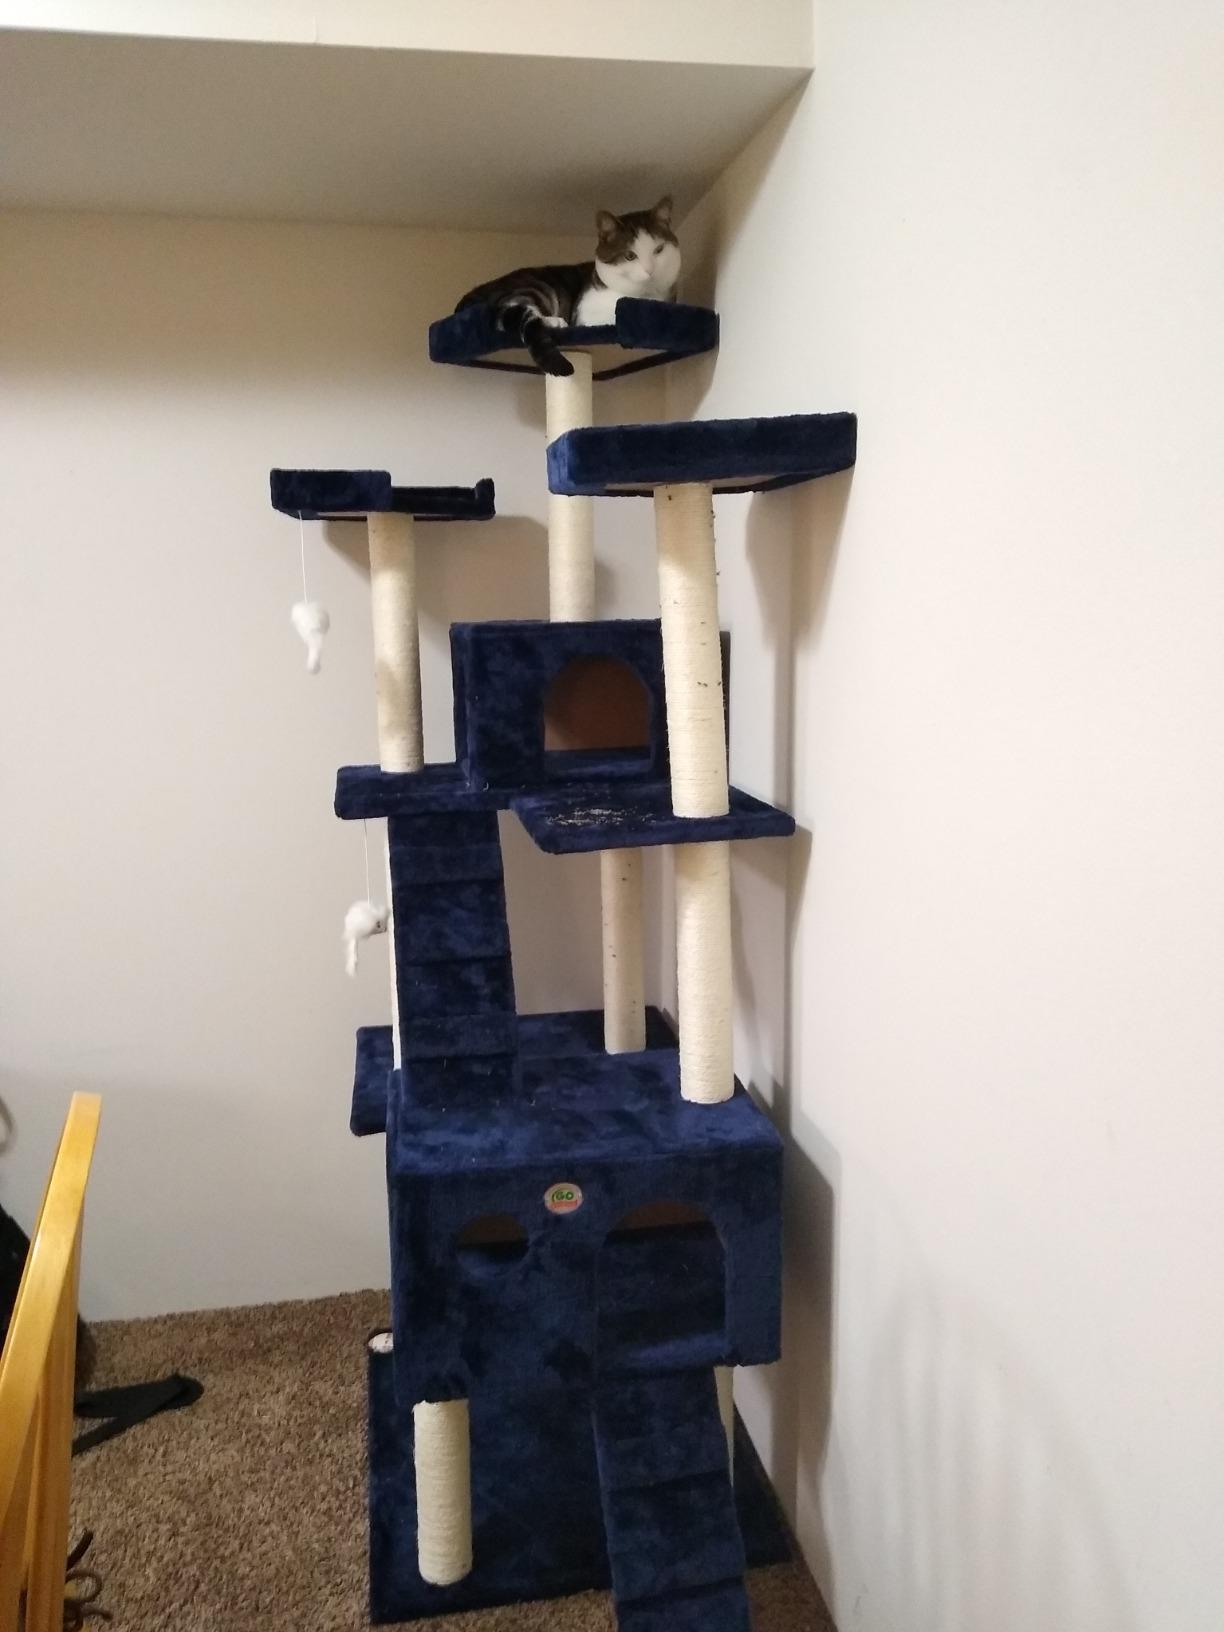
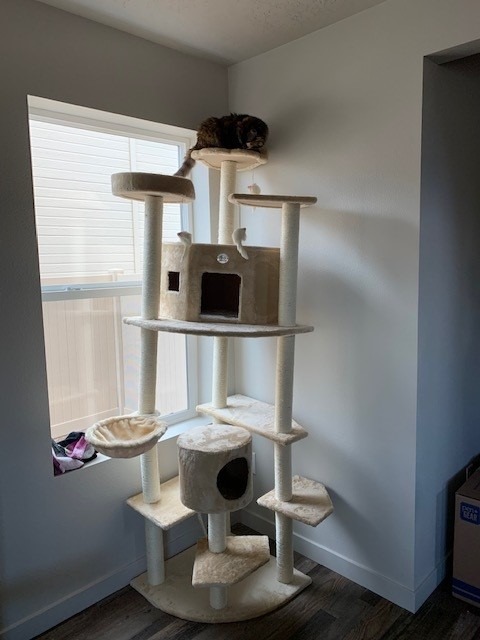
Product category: items_cat tree
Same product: no